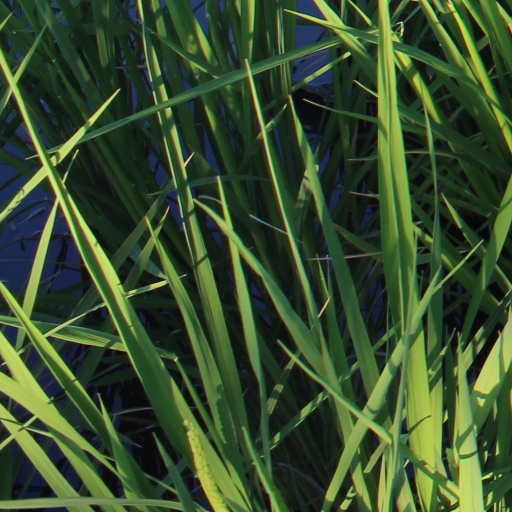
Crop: rice